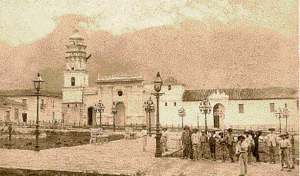
Mérida, de son nom complet Santiago de los Caballeros de Mérida, est une ville du Venezuela, capitale de l'État de Mérida, chef-lieu de la municipalité de Libertador et principale ville des Andes vénézuéliennes.